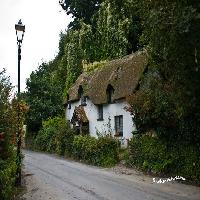
Weather: cloudy or overcast